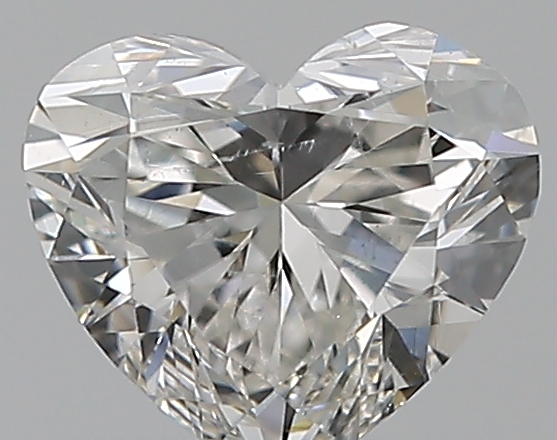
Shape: heart
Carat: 0.51
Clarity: SI1
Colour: H
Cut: EX
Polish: EX
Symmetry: VG
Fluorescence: F
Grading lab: GIA
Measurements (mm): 4.74 x 5.38 x 3.25